Steamboy

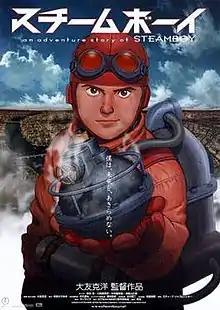
Japanese theatrical poster

is a 2004 Japanese animated steampunk action film directed and co-written by Katsuhiro Otomo, produced by Sunrise, it is his second major anime as a director, following "Akira" (1988). The film was released in Japan by Toho on July 17, 2004.